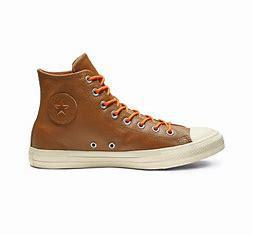
Brand: Converse
Model: Chuck Taylor All Star Hi